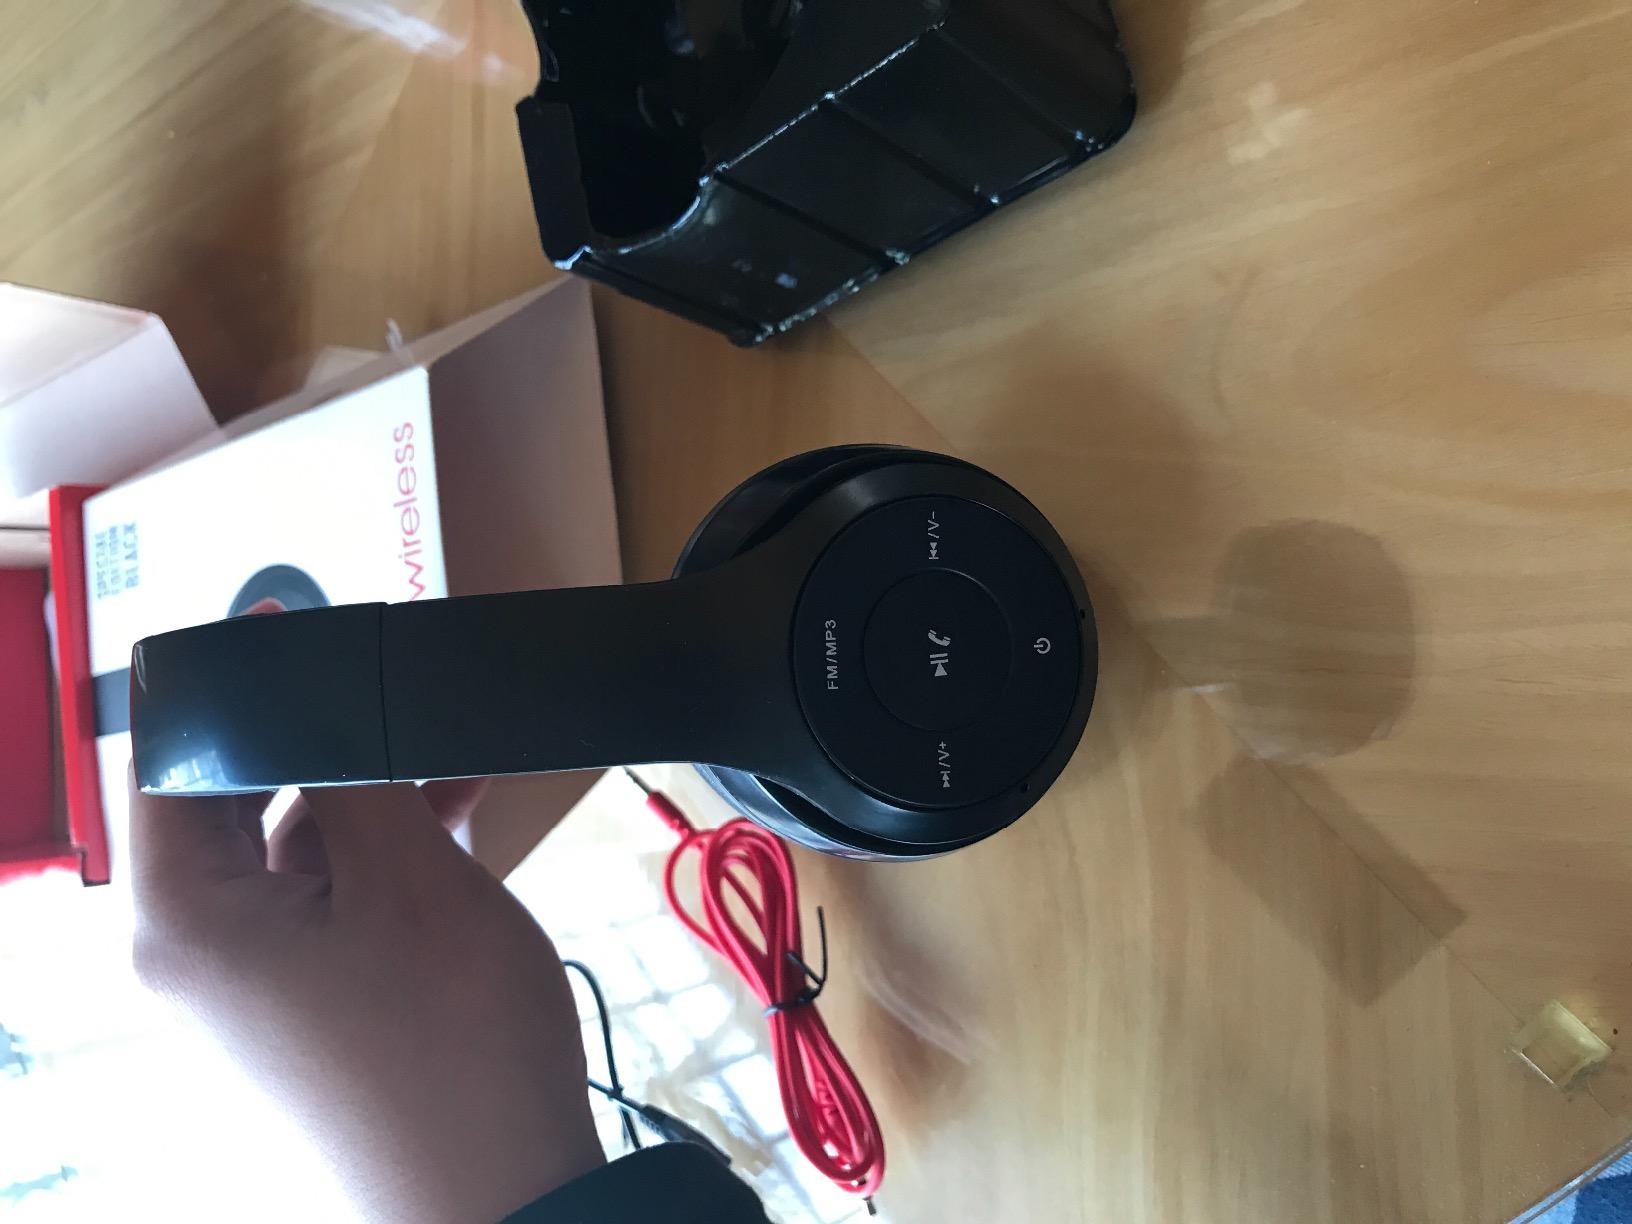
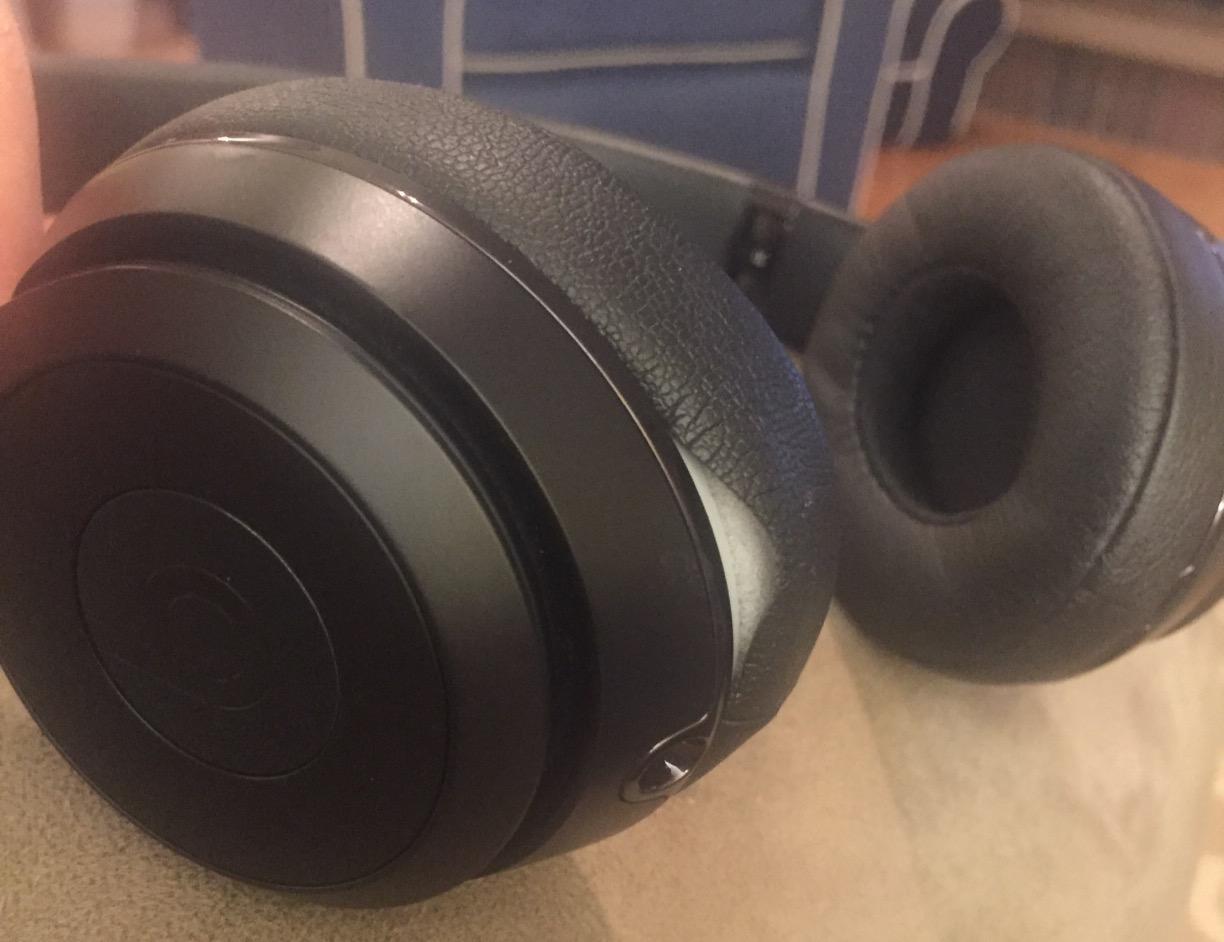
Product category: headphones
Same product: yes